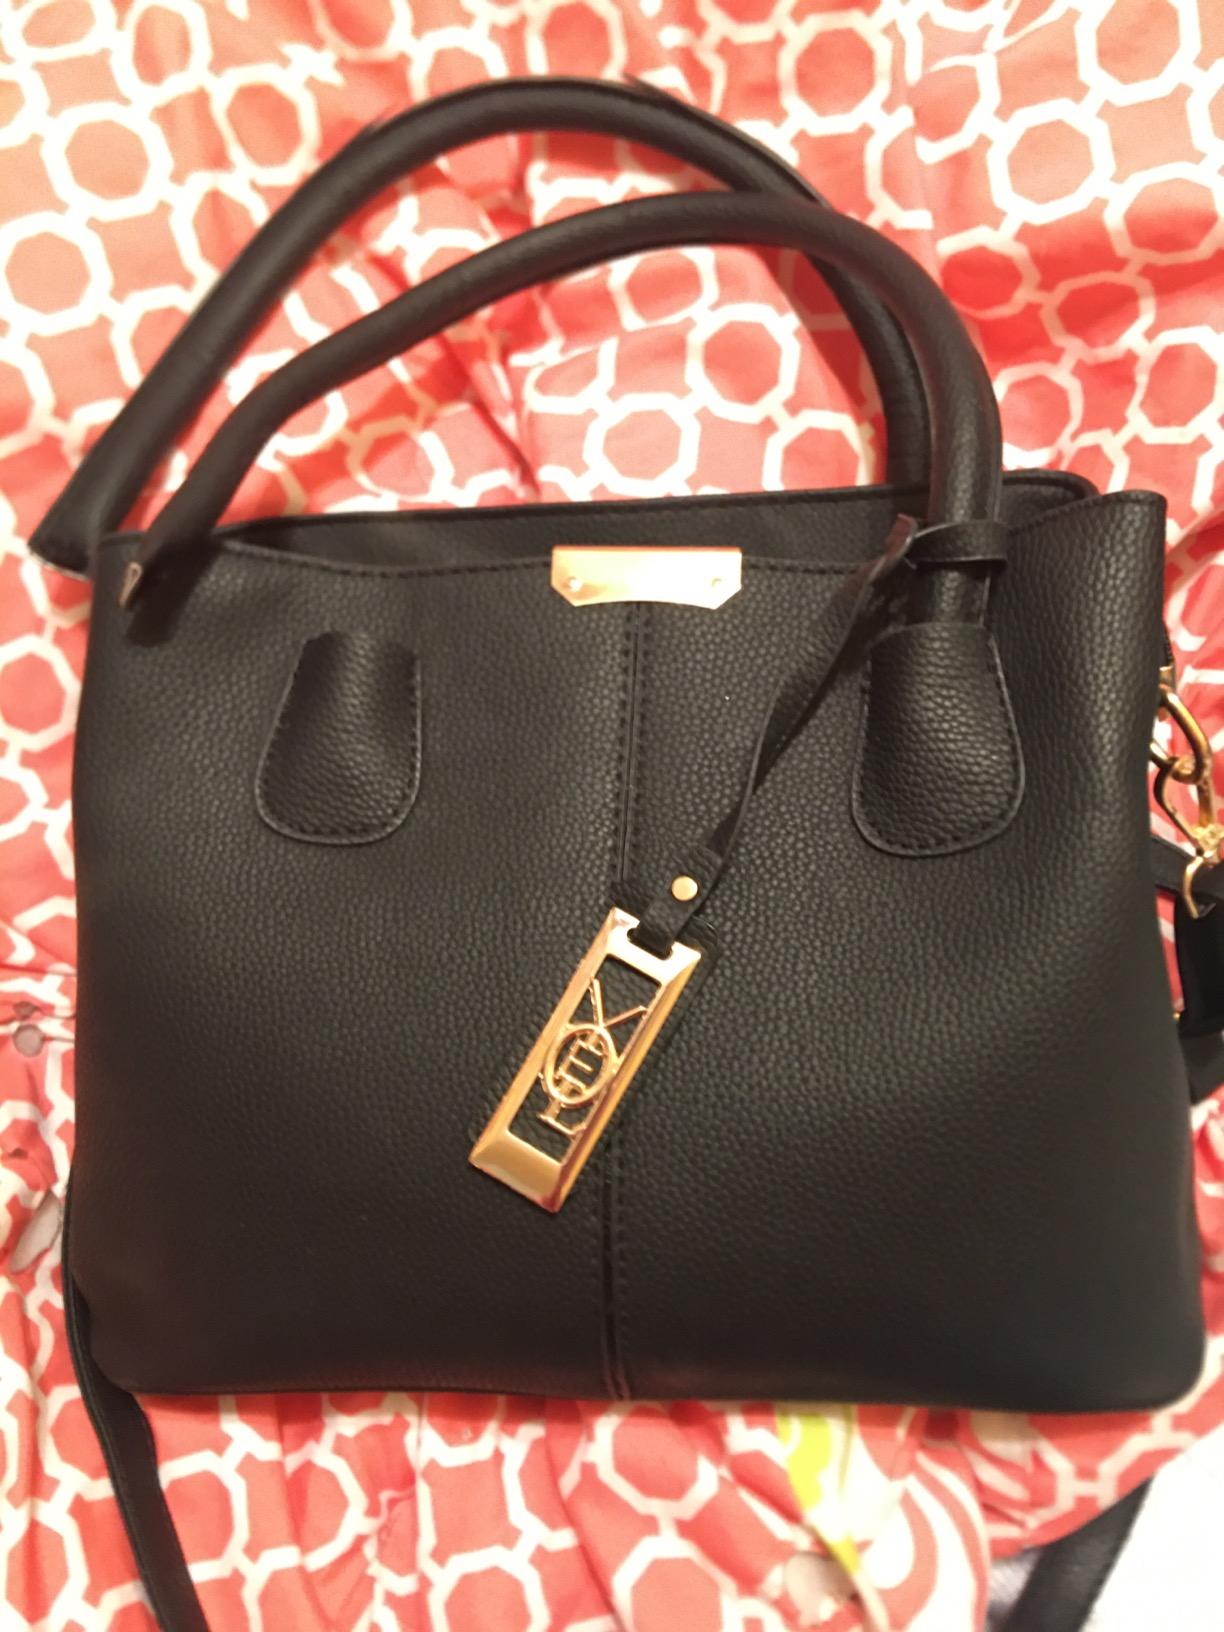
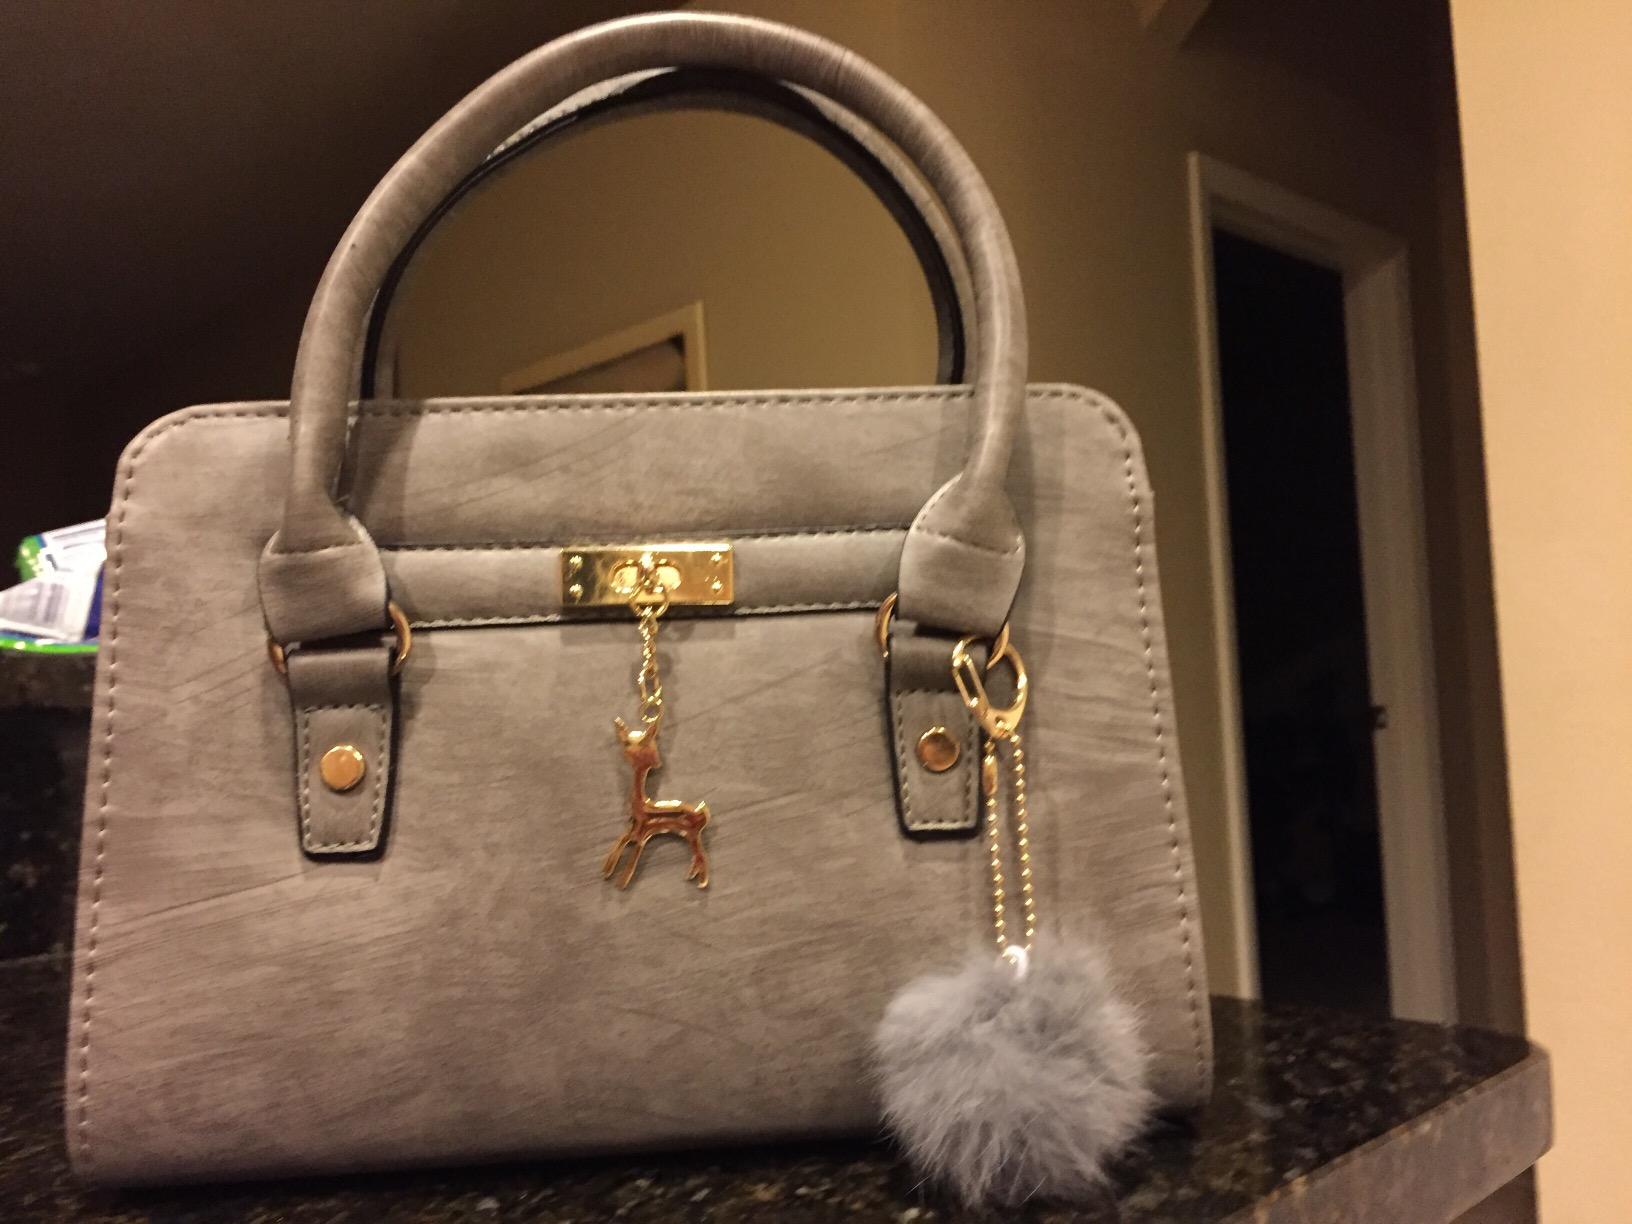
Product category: accessories_handbag
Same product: no